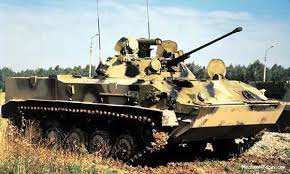
Label: BMD